American Judicature Society

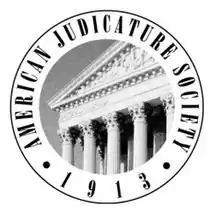
Seal of the American Judicature Society.

The American Judicature Society (AJS) is an independent, non-partisan membership organization working nationally to protect the integrity of the American justice system. AJS's membership — including judges, lawyers, and members of the public — promotes fair and impartial courts through research, publications, education, and advocacy for judicial reform. The work of AJS focuses primarily on judicial diversity, judicial ethics, judicial selection, access to justice, criminal justice reform, and the jury system.